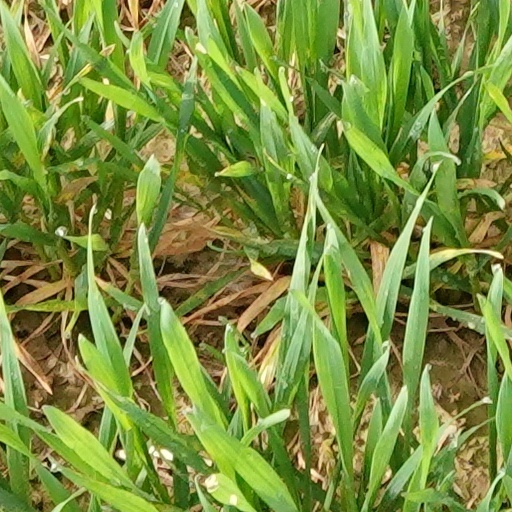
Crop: wheat